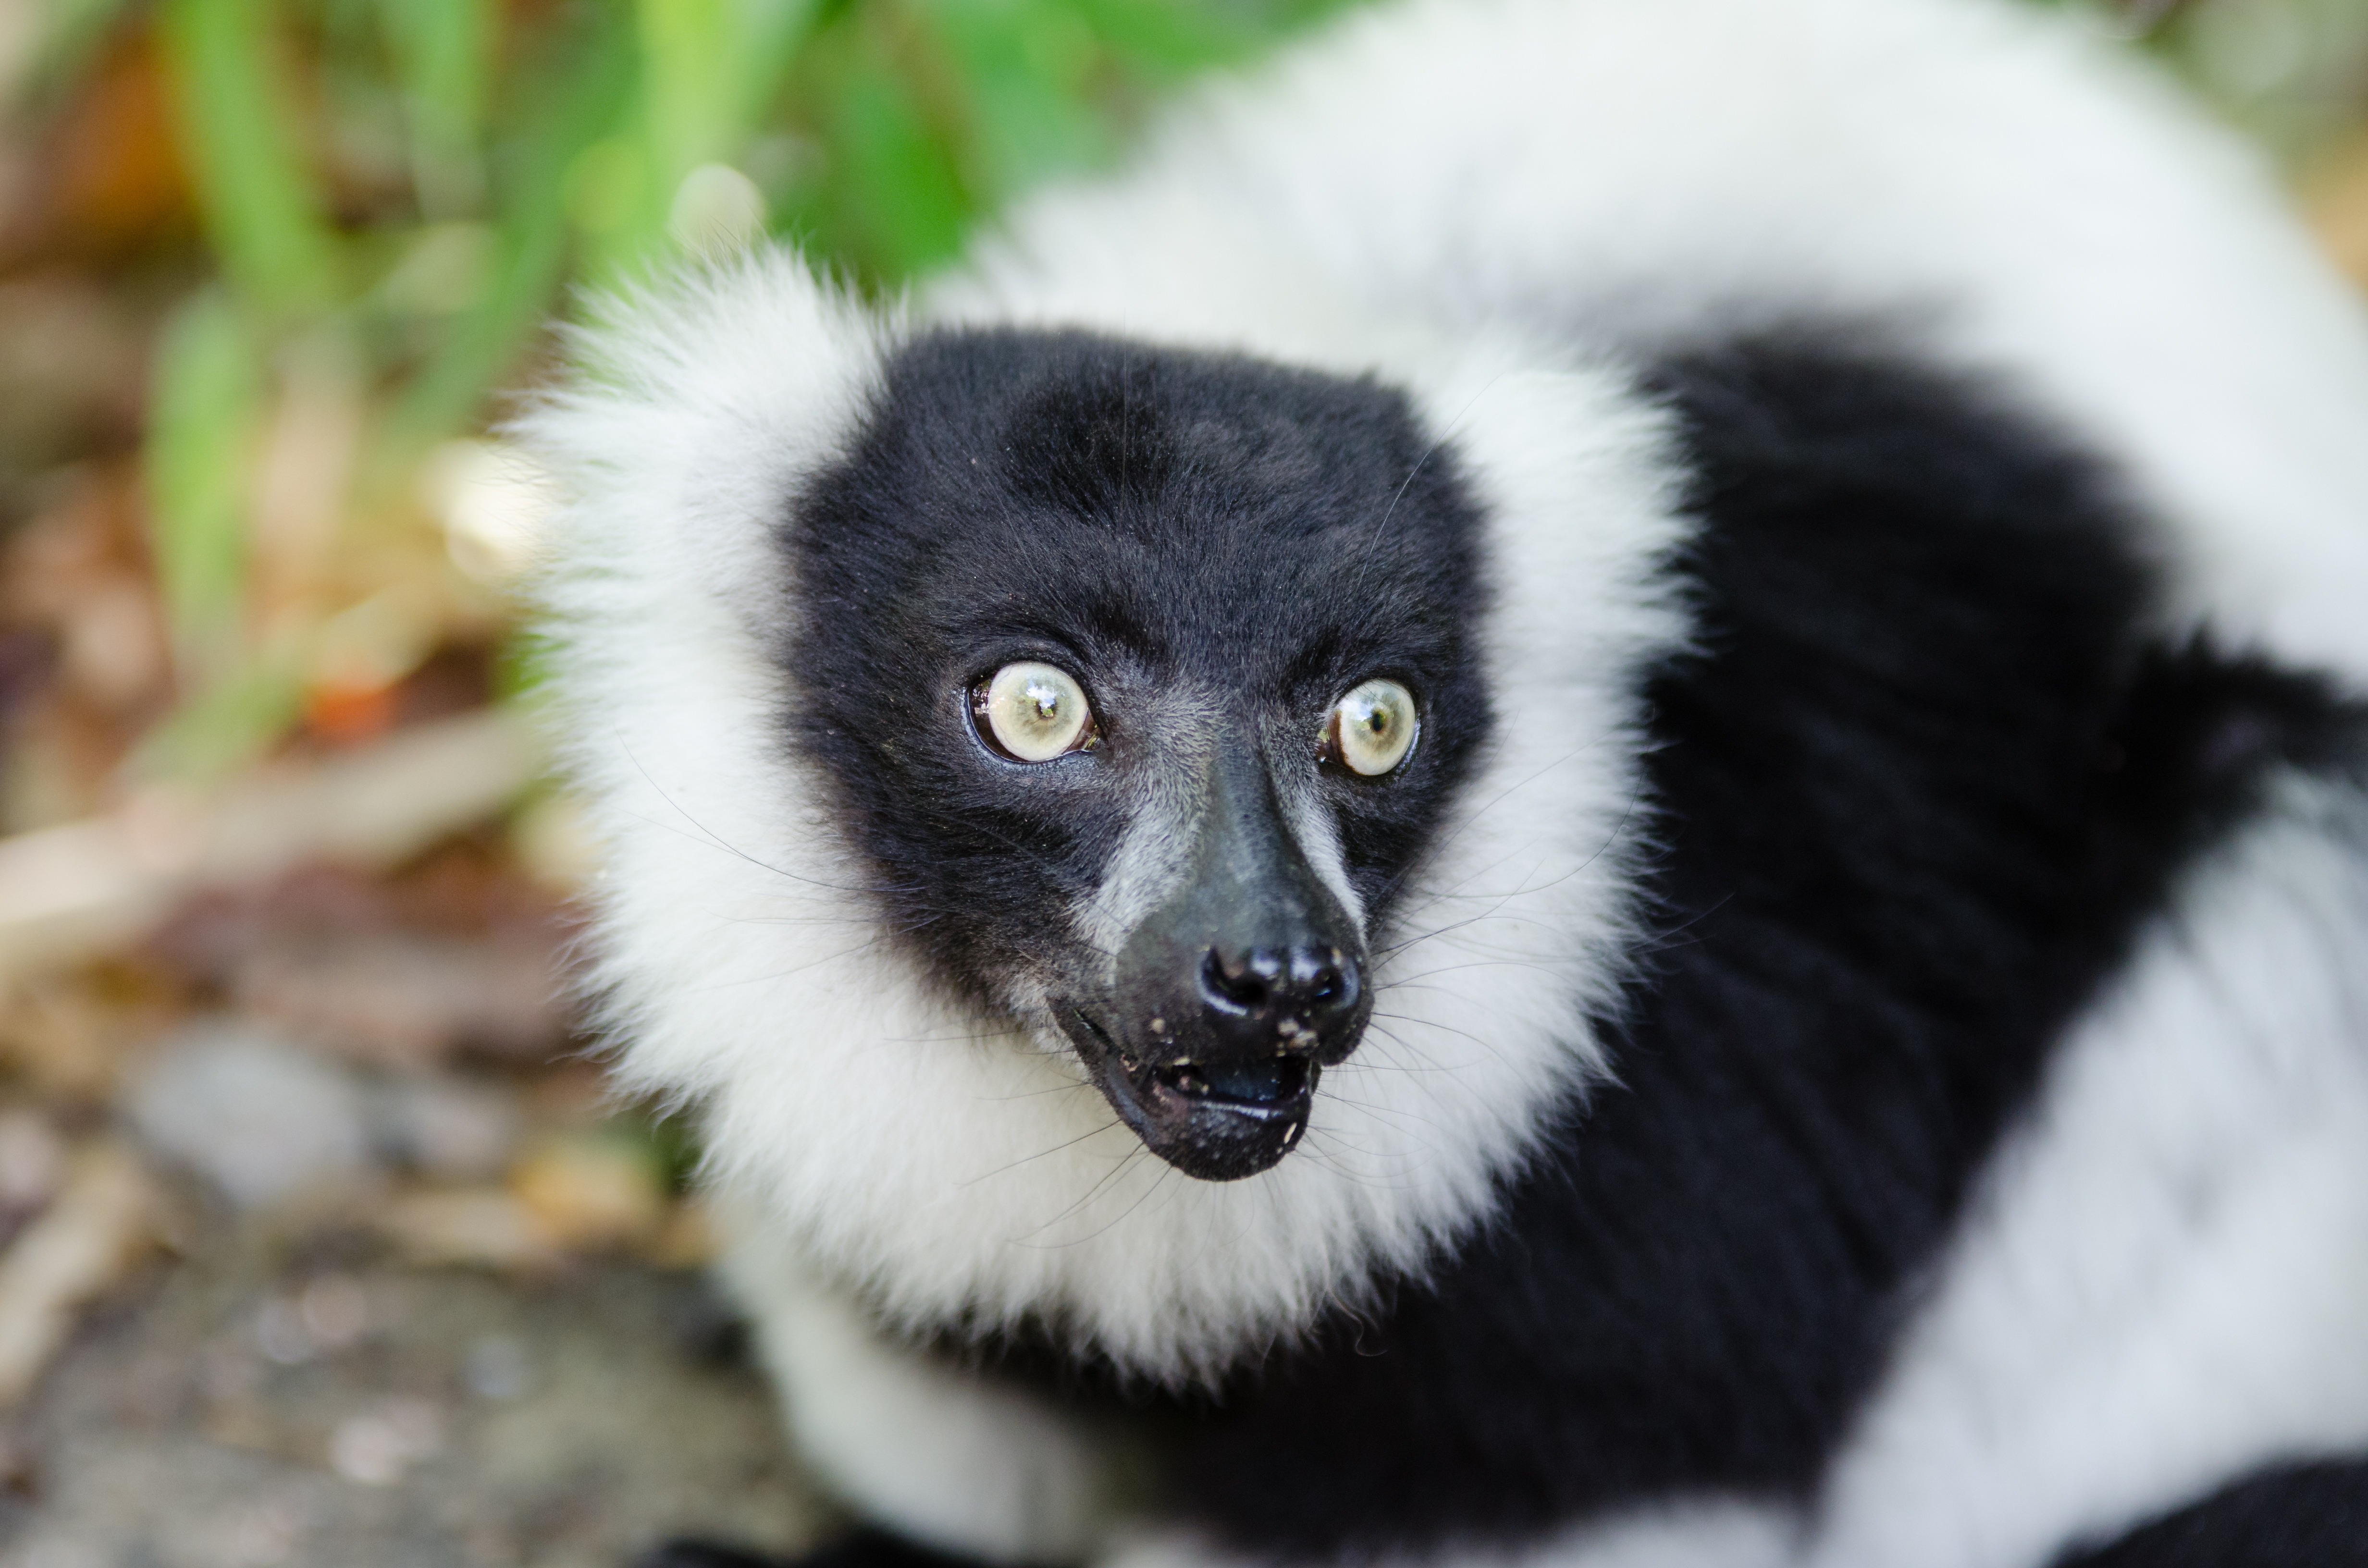
wildlife, mammal, fauna, primate, vertebrate, lemur